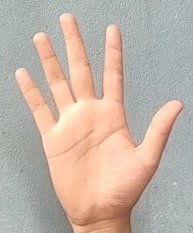
ASL sign: 5